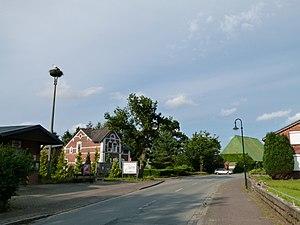
Dorfstrasse, Dätgen
Dätgen est une municipalité allemande située dans le land du Schleswig-Holstein et dans l'arrondissement de Rendsburg-Eckernförde. En 2015, sa population est de 573 habitants.